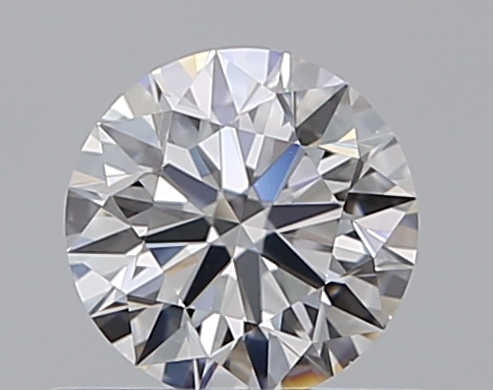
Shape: round
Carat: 0.5
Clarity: VS1
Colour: E
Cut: EX
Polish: EX
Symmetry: EX
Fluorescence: F
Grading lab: GIA
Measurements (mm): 5.03 x 5.07 x 3.15